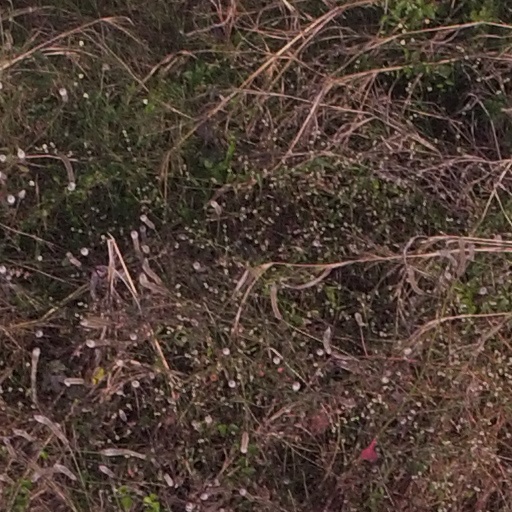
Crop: maize; corn